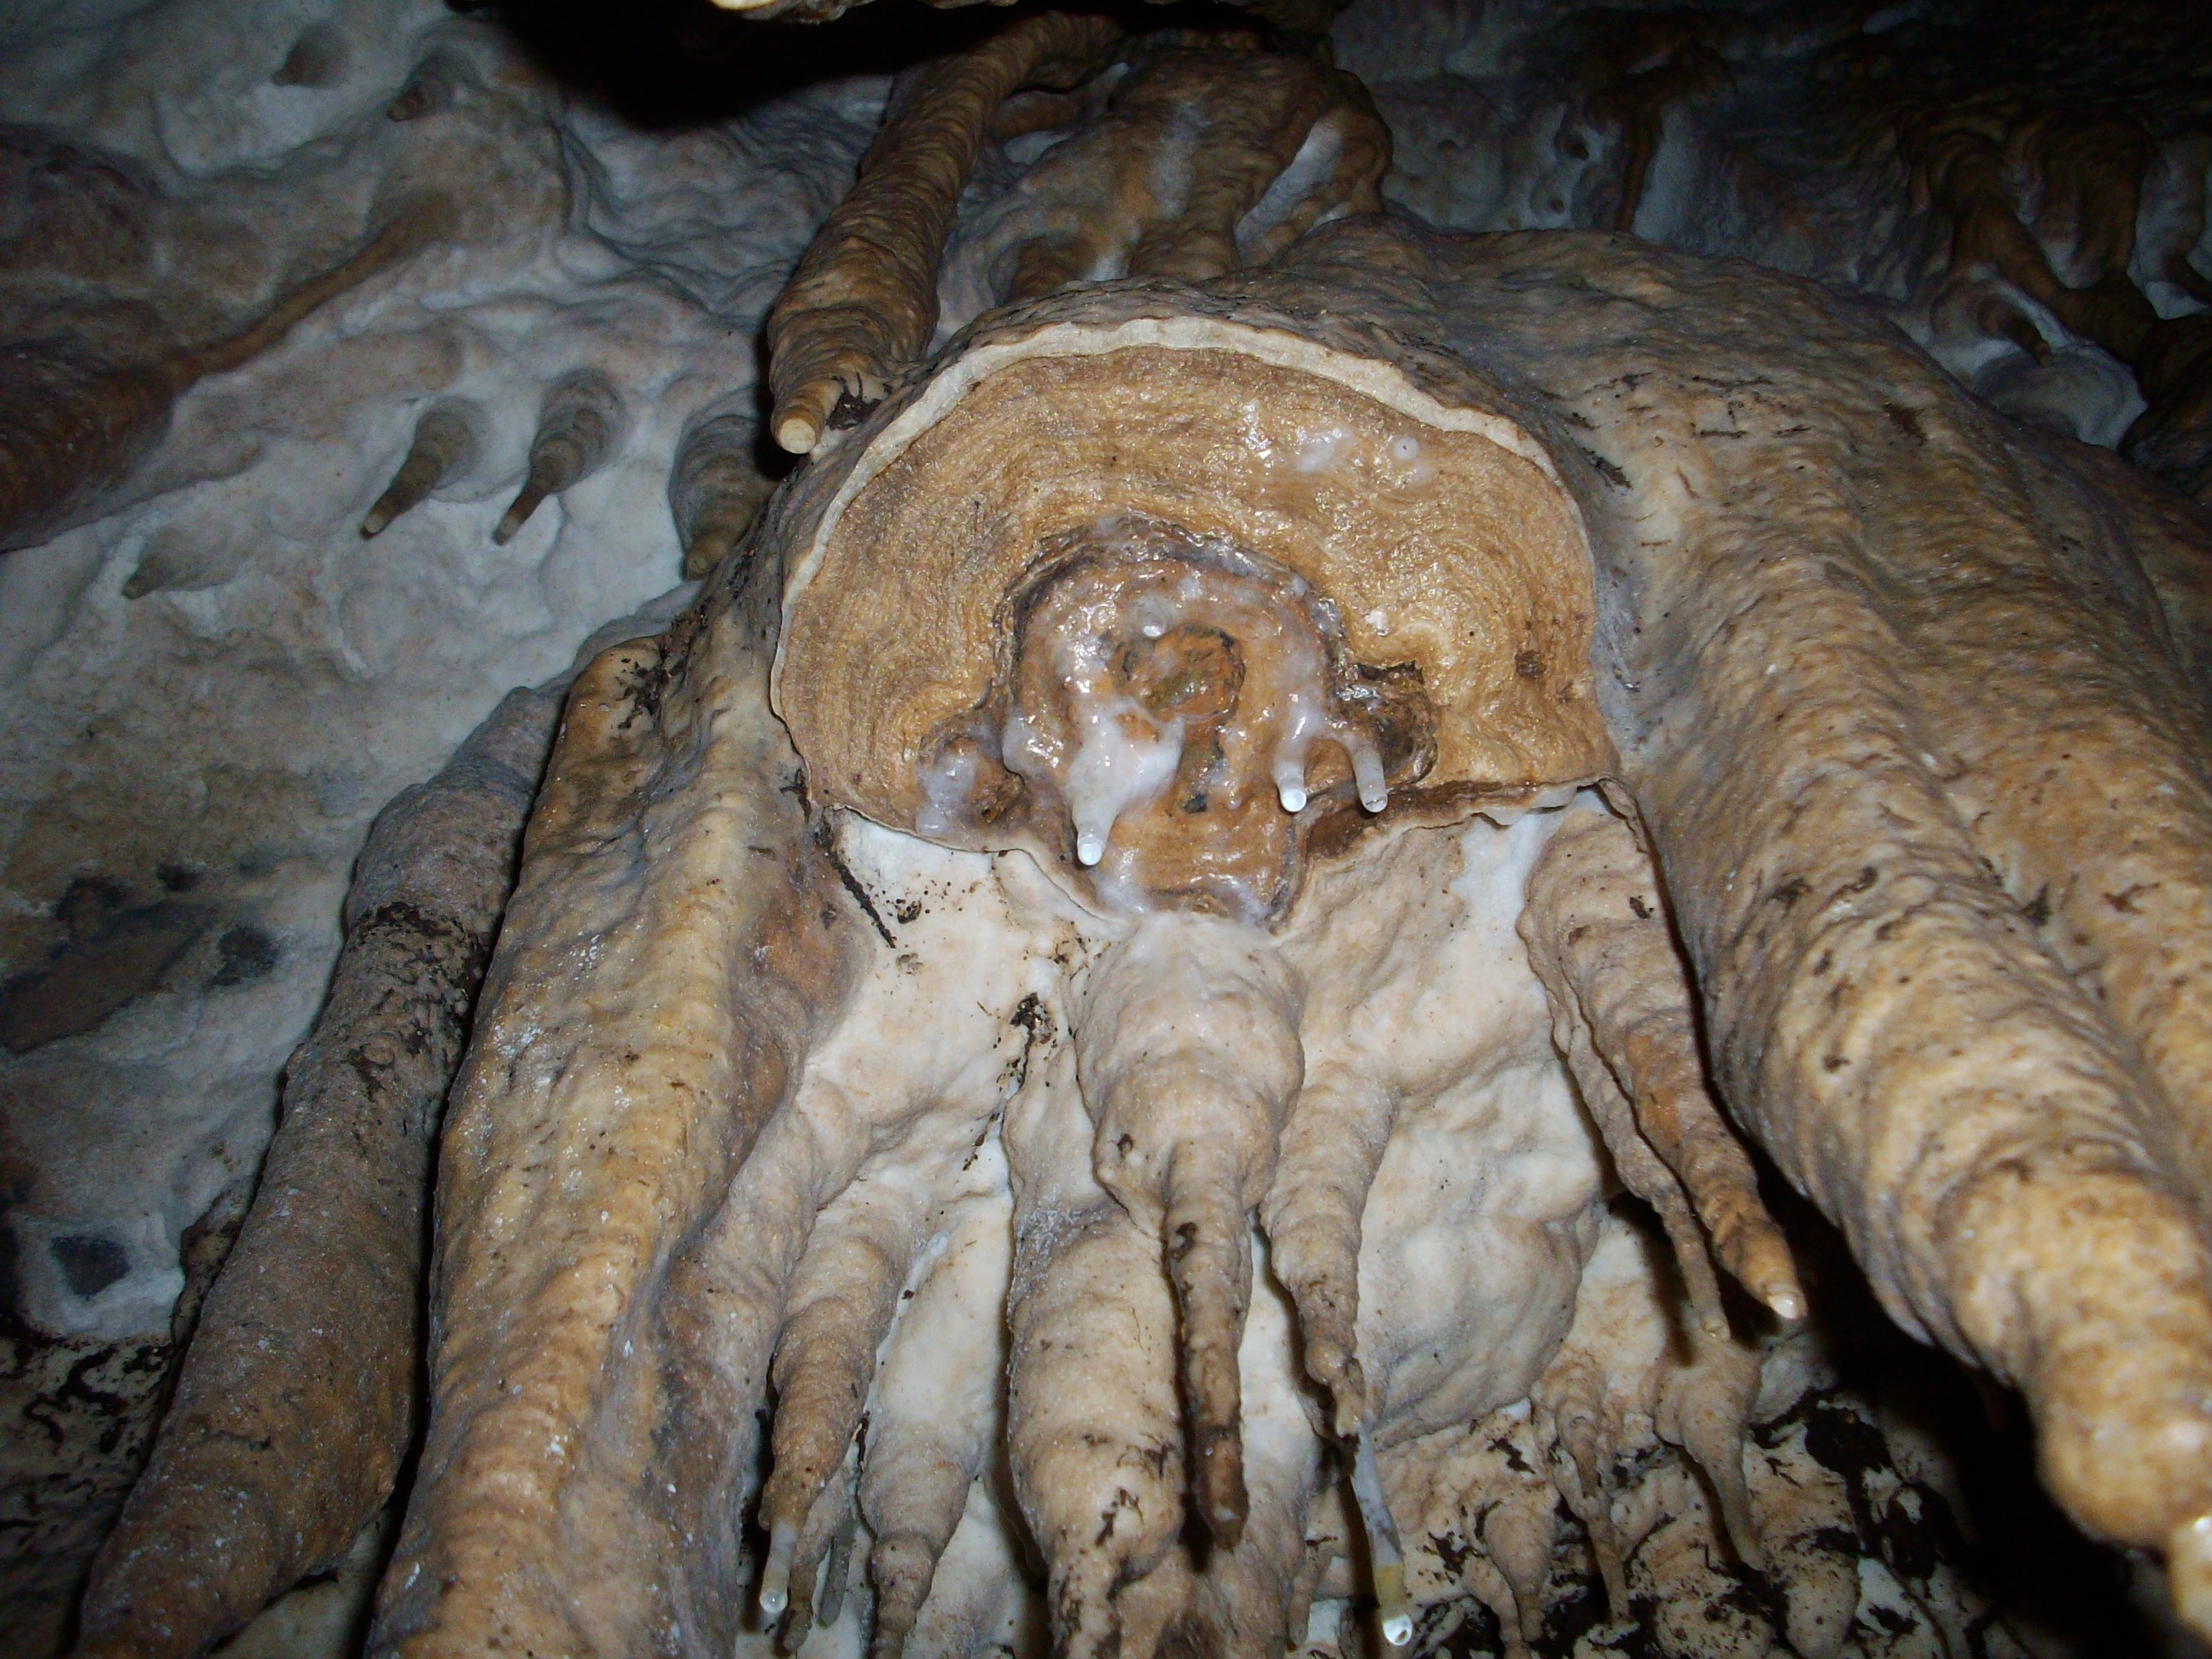
formation, cave, caves, caving, stalagmite, stalactite, karst, landform, stalactites, speleology, geographical feature, speleothem, cave formations